College of Europe

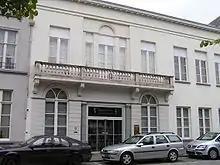
Paul Henri Spaak Building

In 1988, British Prime Minister Margaret Thatcher delivered a speech that became known as the "Bruges speech" at the College of Europe as part of the opening ceremony for that academic year. The Bruges speech is considered by observers as the cornerstone of the Eurosceptic movement that eventually led to Brexit. Thatcher laid down her vision for Europe, claiming that the European Community should remain an economic union, refusing the claims for a closer political integration made by Commission President Jacques Delors. Thatcher outlined her opposition to any attempts to create "a European superstate exercising a new dominance from Brussels." The speech was perceived as not only an attack on European federalism but an attack on the European project, as such.